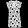
Label: Shirt